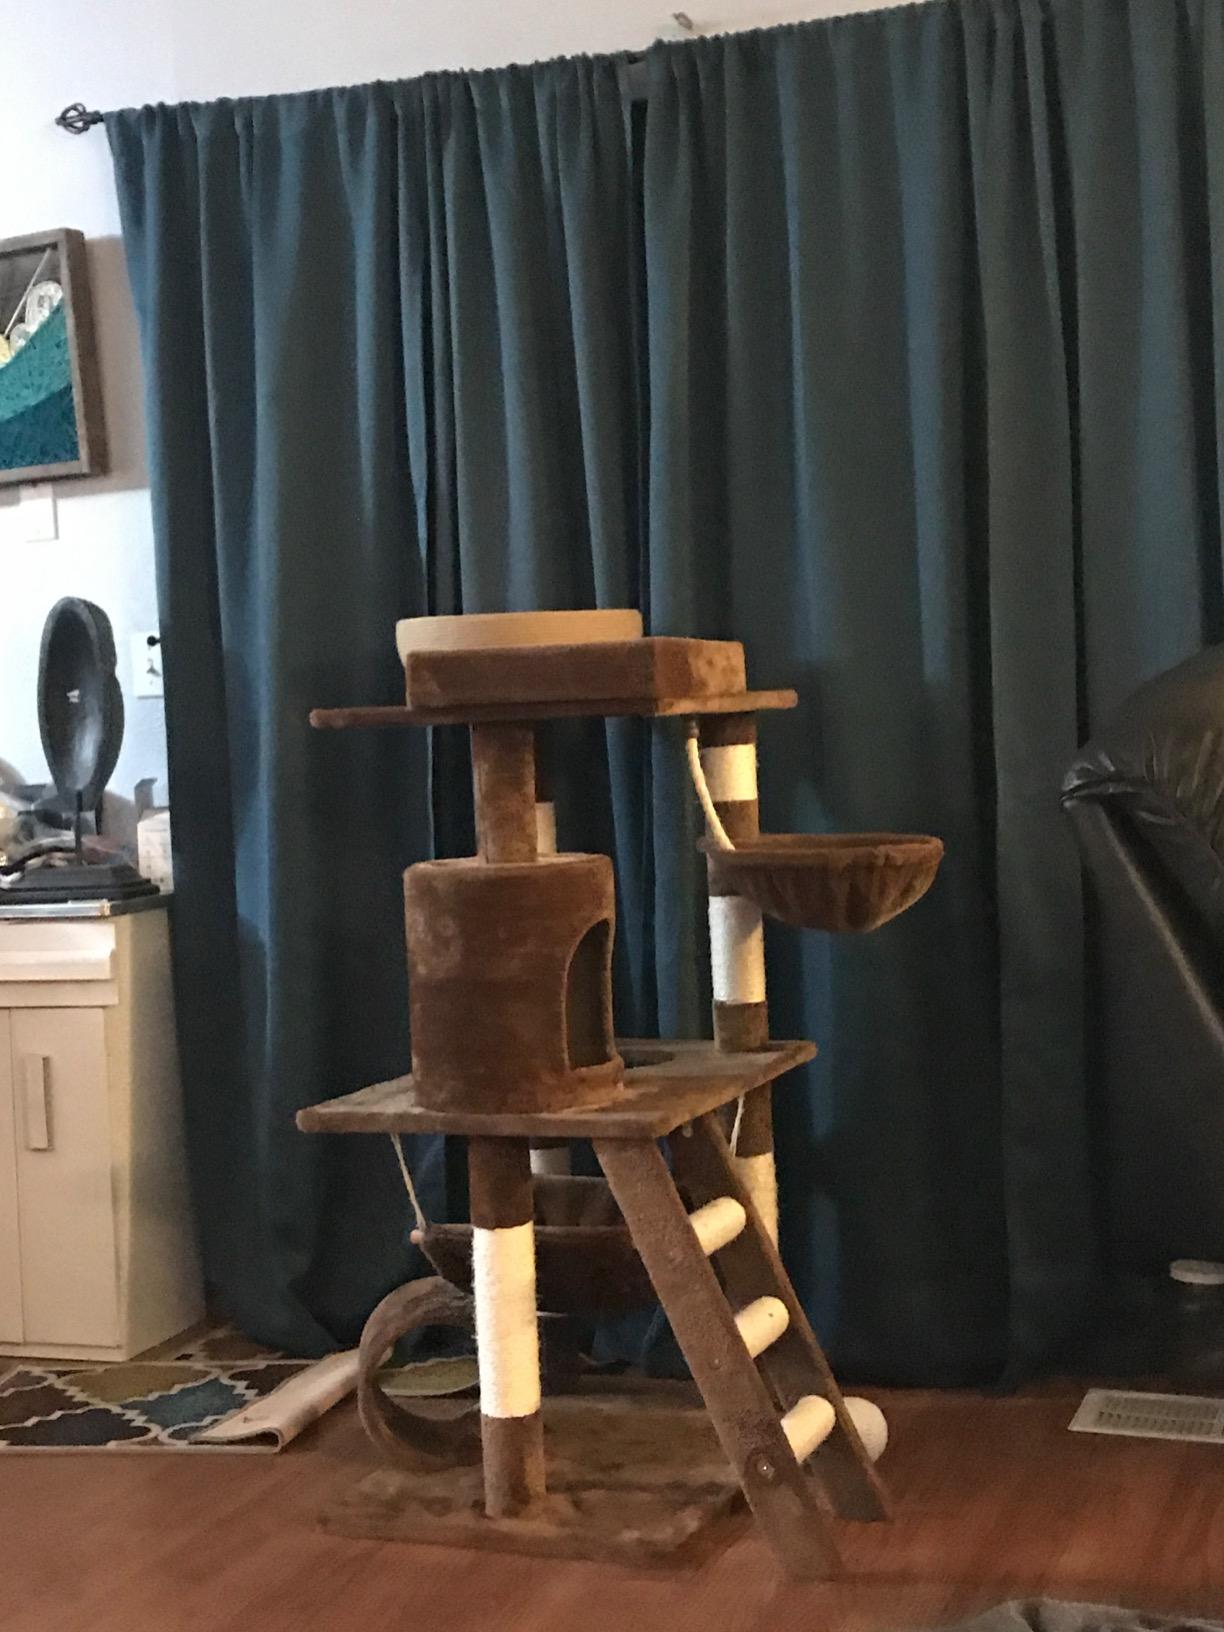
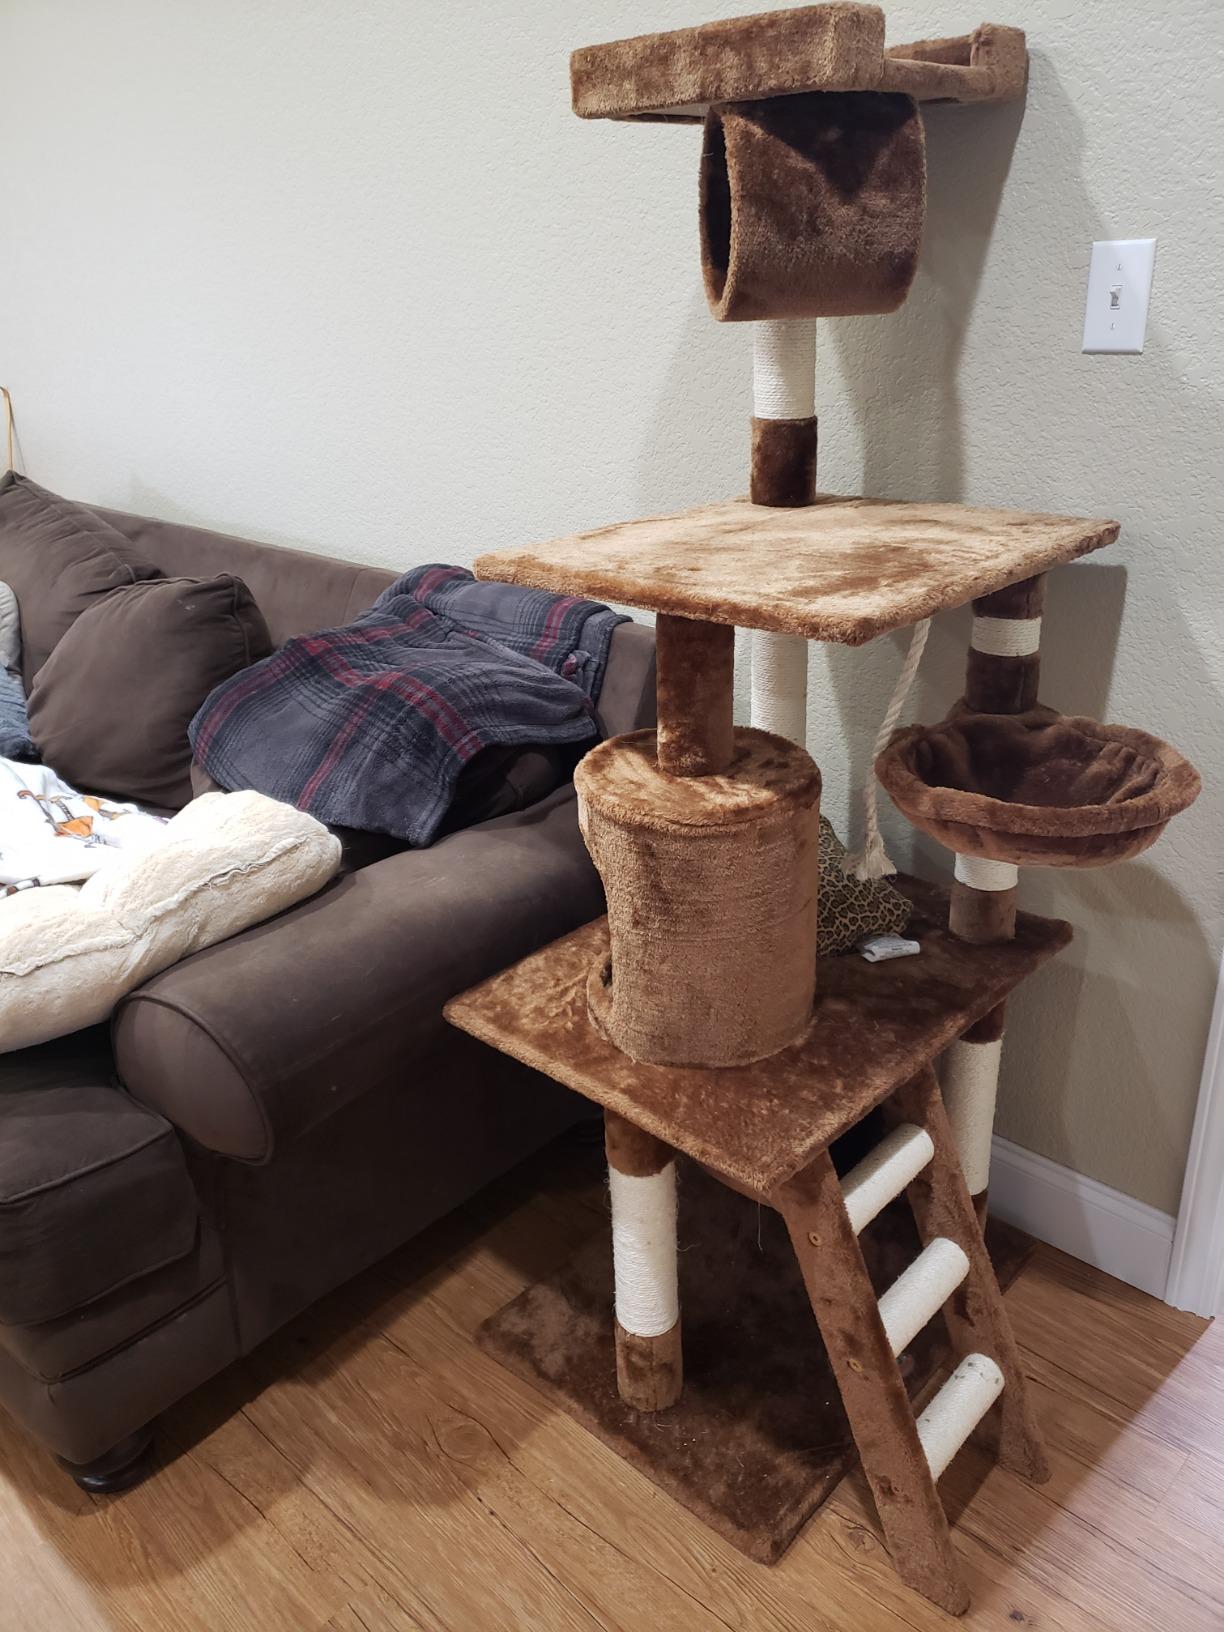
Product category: items_cat tree
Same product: yes